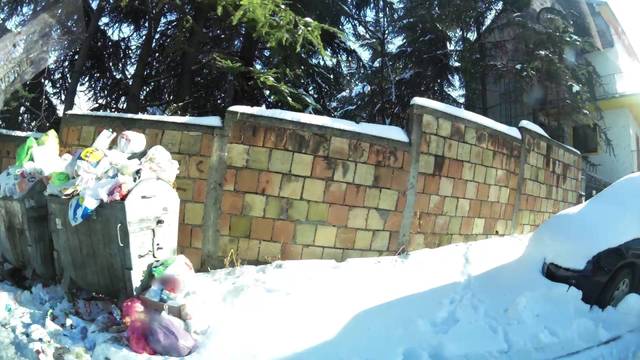
Region: Serbia
Coordinates: 44.816, 20.506